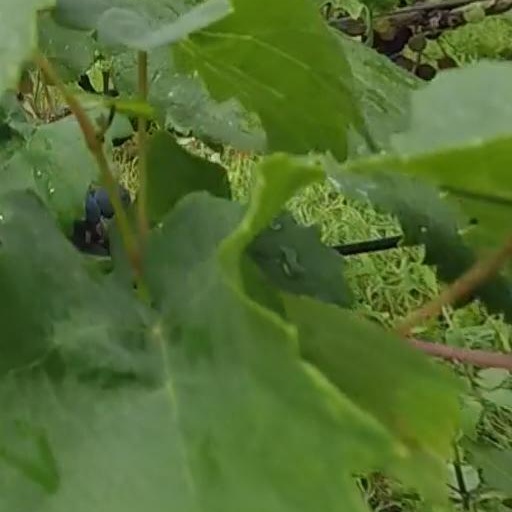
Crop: grape